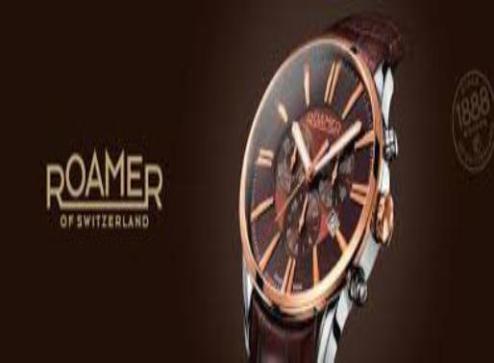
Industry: Clothes